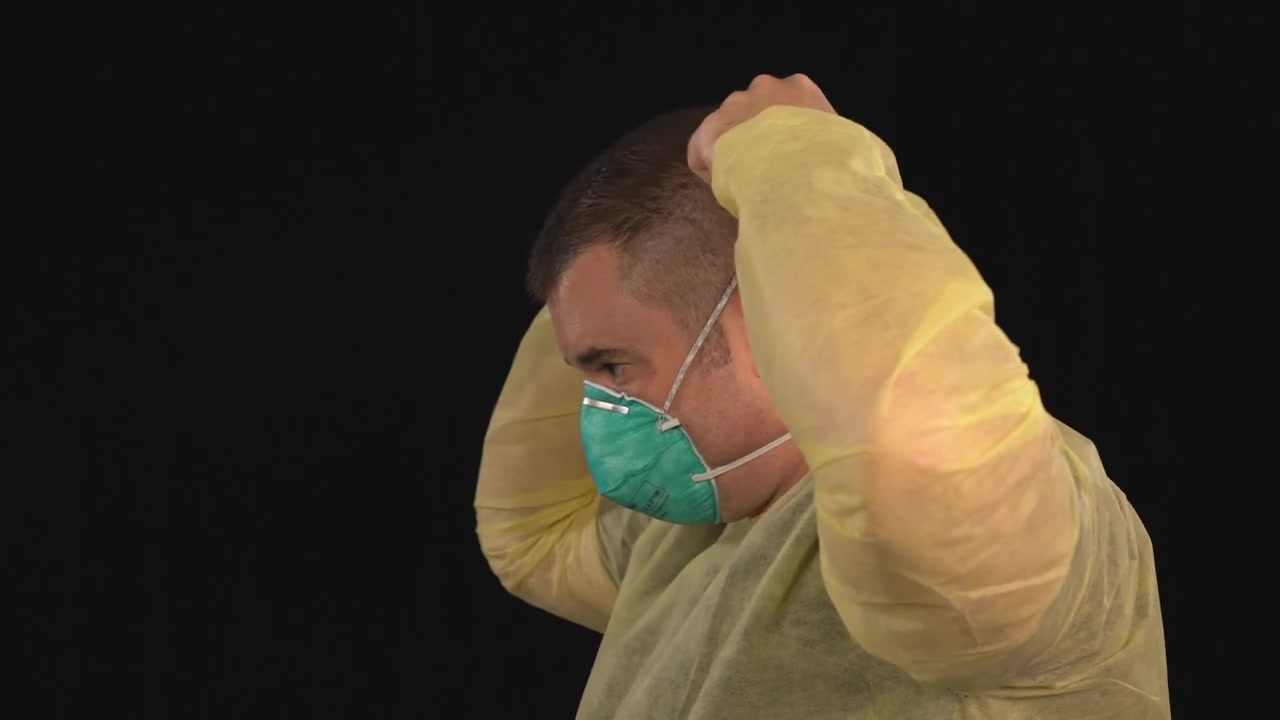
Objects detected:
Coverall
Mask